Case Solved

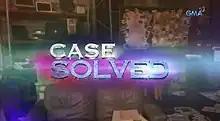
Title card

Case Solved is a 2017 Philippine television drama documentary anthology series broadcast by GMA Network. Hosted by Dingdong Dantes, it premiered on February 18, 2017 on the network's Sabado Star Power sa Hapon line up. The series concluded on March 25, 2017 with a total of 6 episodes.